Question: Please indicate a possible affordance area of sit_on_bicycle that can be used for sitting
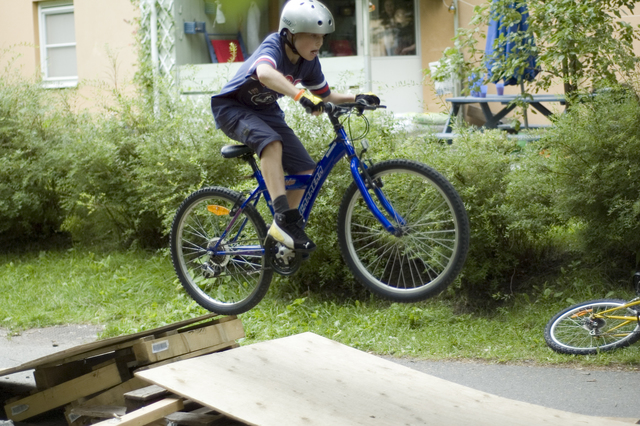
Answer: [218.5, 143, 257.5, 159]